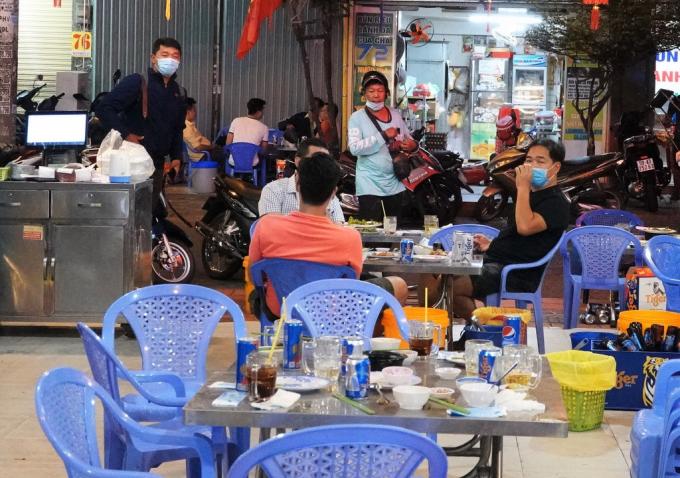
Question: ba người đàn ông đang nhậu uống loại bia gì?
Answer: bia tiger